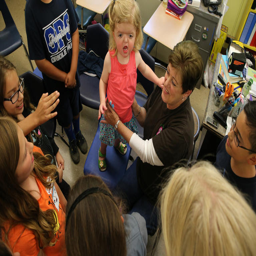
person holds person , during a visit to a 5th grade class .